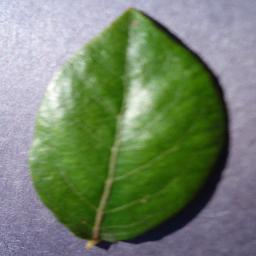
Label: Blueberry___healthy